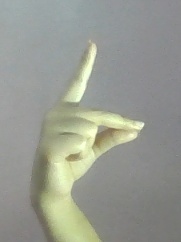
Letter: ta